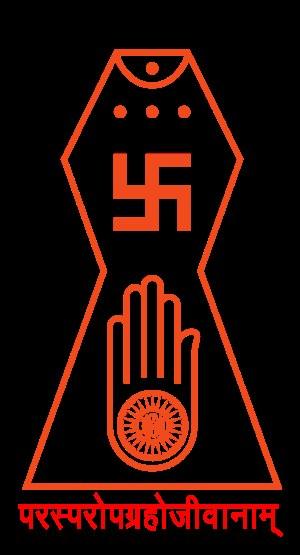
Le jaïnisme ou jinisme est une religion qui aurait probablement commencé à apparaître vers le Xᵉ ou IXᵉ siècle av. J.-C. Le jaïnisme ou dharma jaïn compte près de dix millions de fidèles dans le monde, ascètes et laïcs confondus, en majorité en Inde.